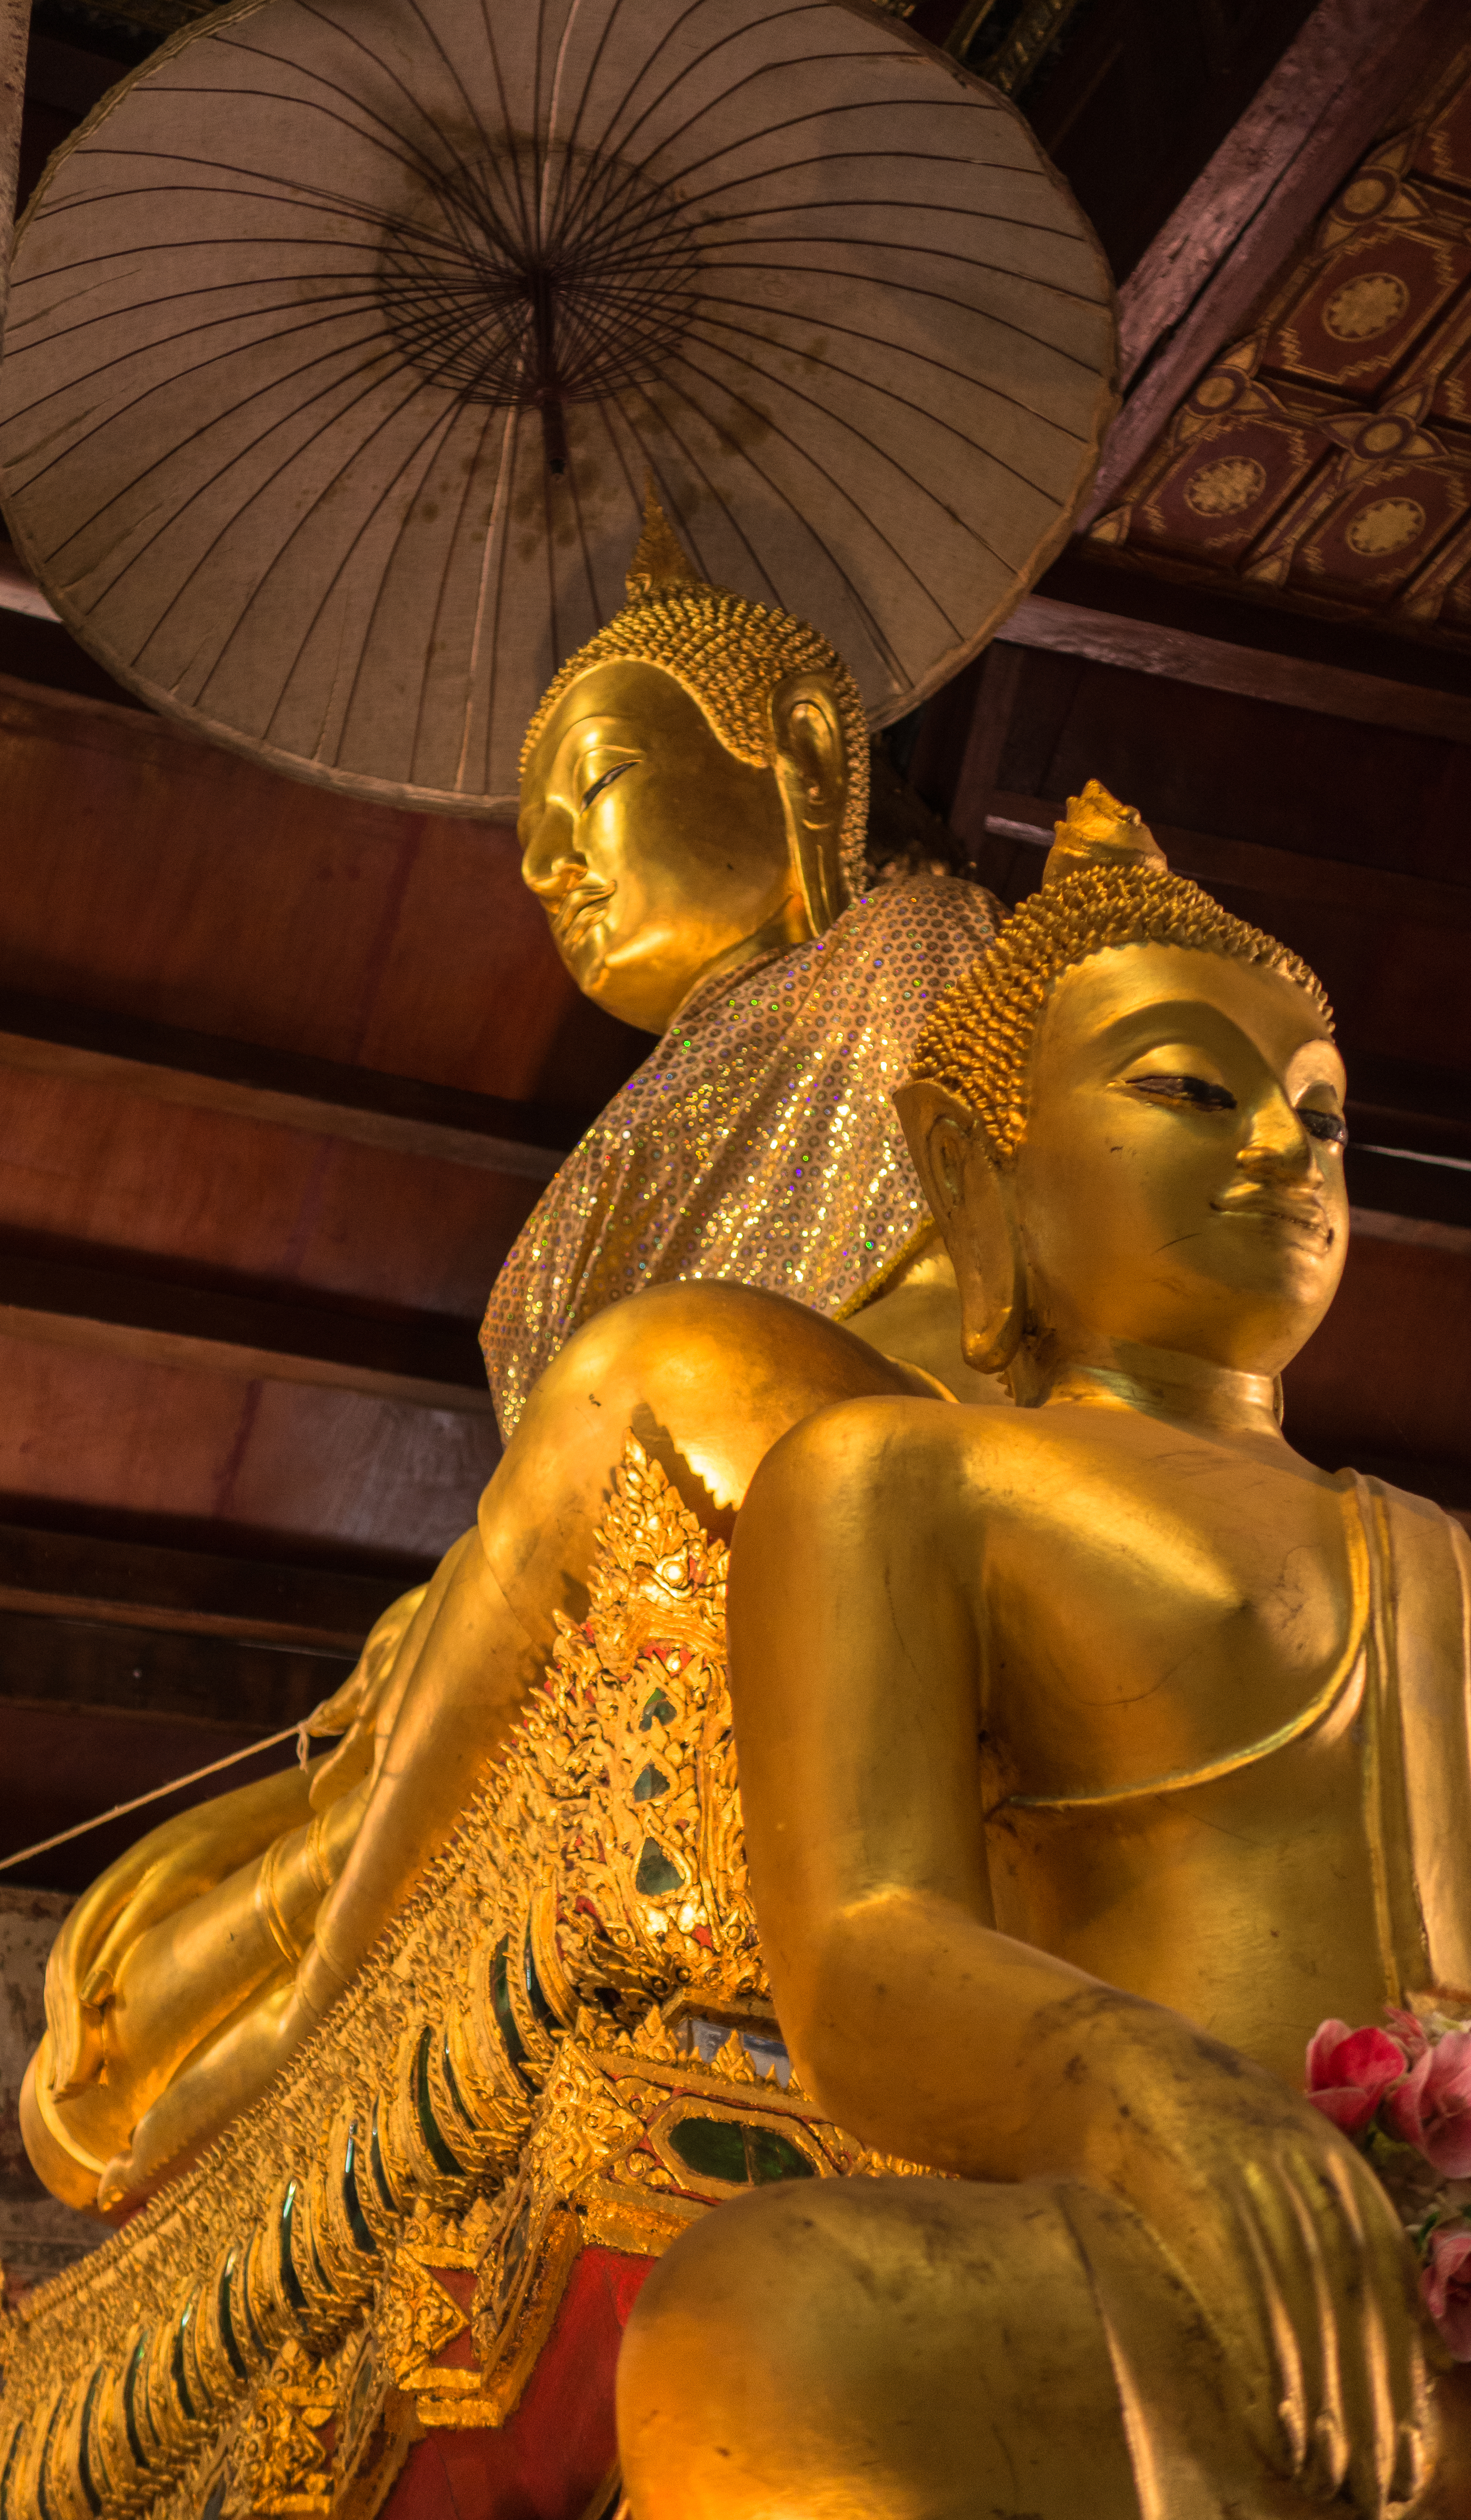
thai, temple, statue, sculpture, metal, gold, lady, art, bronze, mythology, shrine, bronze sculpture, place of worship, carving, fictional character, stock photography, brass